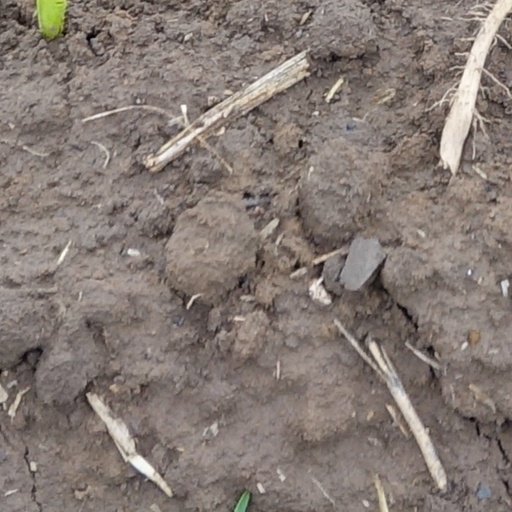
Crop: wheat